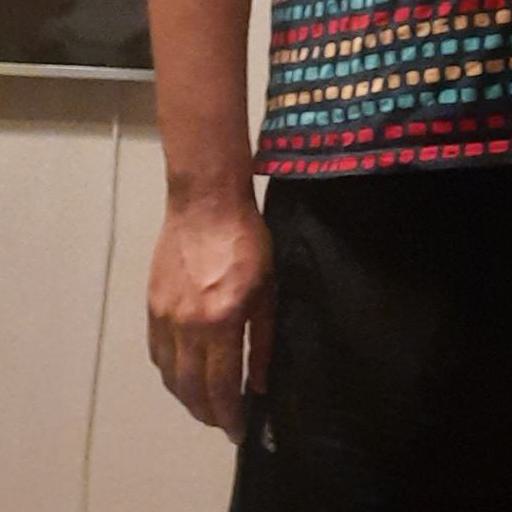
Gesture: no_gesture